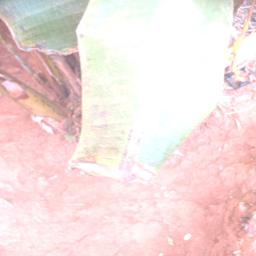
Label: MALBHOG LEAF